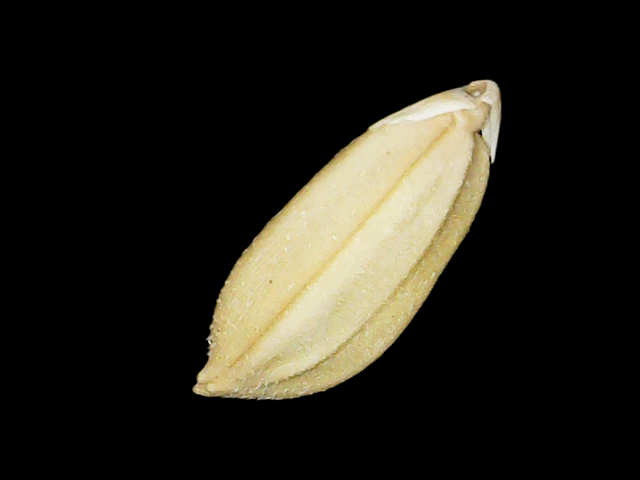
Rice variety: Binadhan08